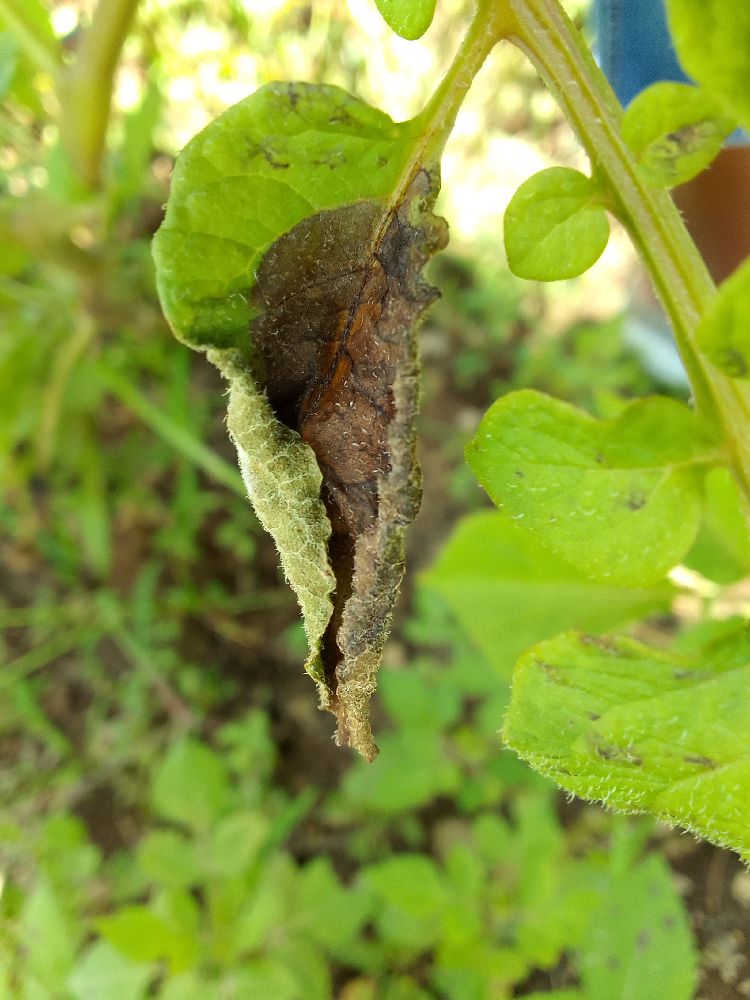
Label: Late blight